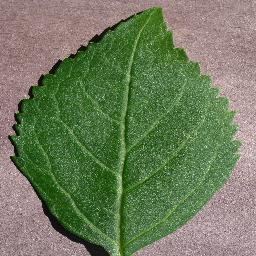
Label: Cherry___healthy